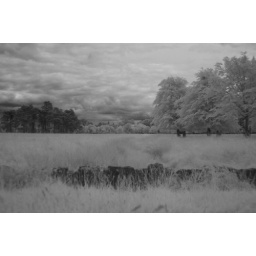
trees with bridge in foreground phoenix park [ir]